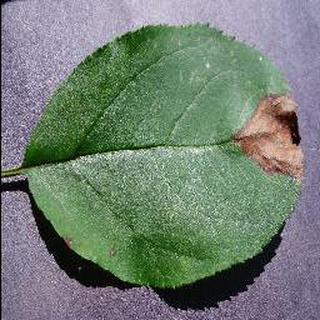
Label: apple_black_rot